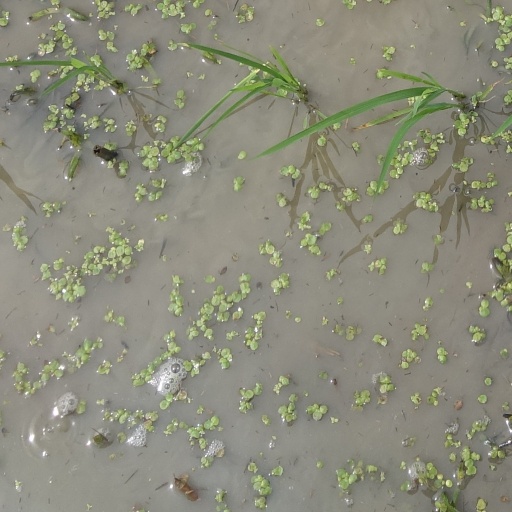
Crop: rice